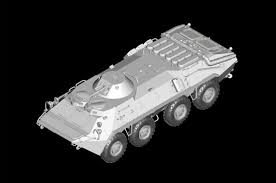
Label: BTR-70